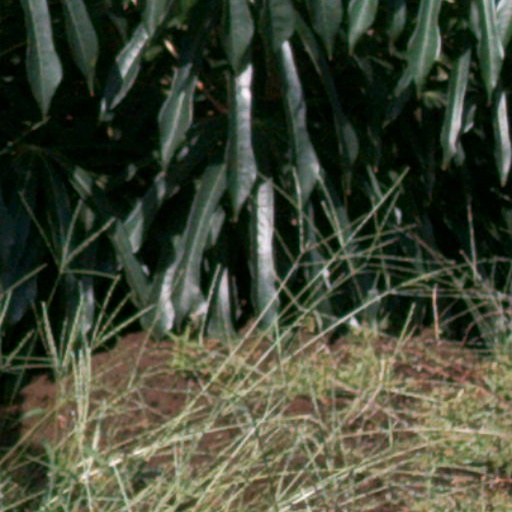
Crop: cassava